Clare, Suffolk

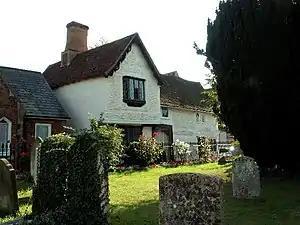
Ancient House, in Church Street

Paleolithic implements were discovered within the Priory grounds. A Mesolithic quartzite pebble macehead was found in the same location. A Neolithic stone axe was retrieved from the River Stour; a polished flint axe in a gravel pit to the east and a flint head in a meadow just off the Ashen Road. A Neolithic flint arrowhead was found in a garden on Bridewell Street. A Neolithic long mortuary enclosure and three Bronze Age barrows were located across the river towards Ashen. Evidence of a barrow together with 200 worked flints were found near Chilton Street. A Bronze Age socketed gouge was unearthed from plough soil on the Common. There are some 24 other pre-Iron Age structures in the parishes around Clare which may be located via Google Maps.